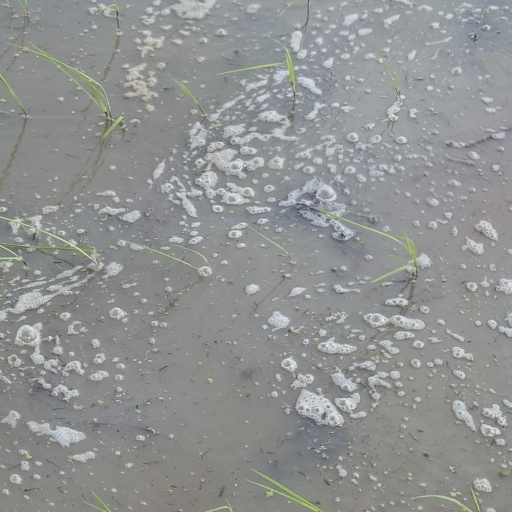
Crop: rice